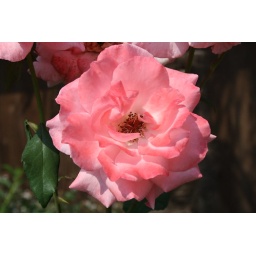
rose in my house